When Five Years Pass

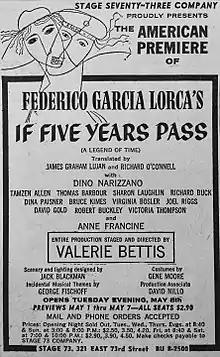

So Let Five Years Pass, also known as "If Five Years Pass" and "When Five Years Have Passed", is a play by the 20th-century Spanish dramatist Federico García Lorca. It was written in 1931 (Trader Faulkner noted that the play was finished on 19 August 1931, five years to the day before Lorca was killed) but was not given a professional theatrical production until several years after Lorca's death, despite plans to stage it in 1936. It was produced in an English-language translation at the Provincetown Playhouse in New York in April 1945. It received its Spanish-language première in 1954 at the University of Puerto Rico, directed by Victoria Espinosa. In September 1978 it opened at the Teatro Eslava in Madrid.